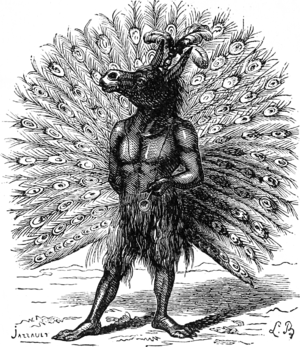
Une illustration pour l’article Adramelech dans le Dictionnaire infernal par Collin de Plancy.